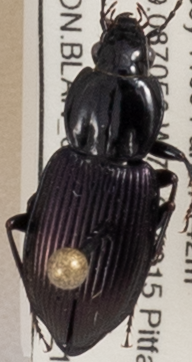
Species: Pterostichus trinarius
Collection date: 2019-05-21
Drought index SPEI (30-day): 0.8
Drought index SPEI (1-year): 2.09
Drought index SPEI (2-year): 2.09